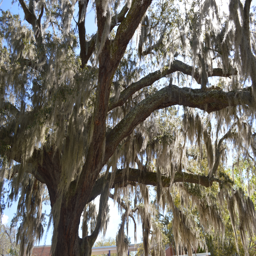
image of an oak tree